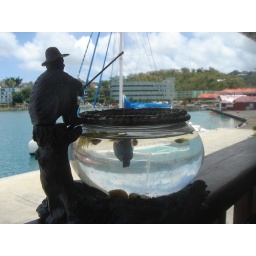
These were on every table in the bar